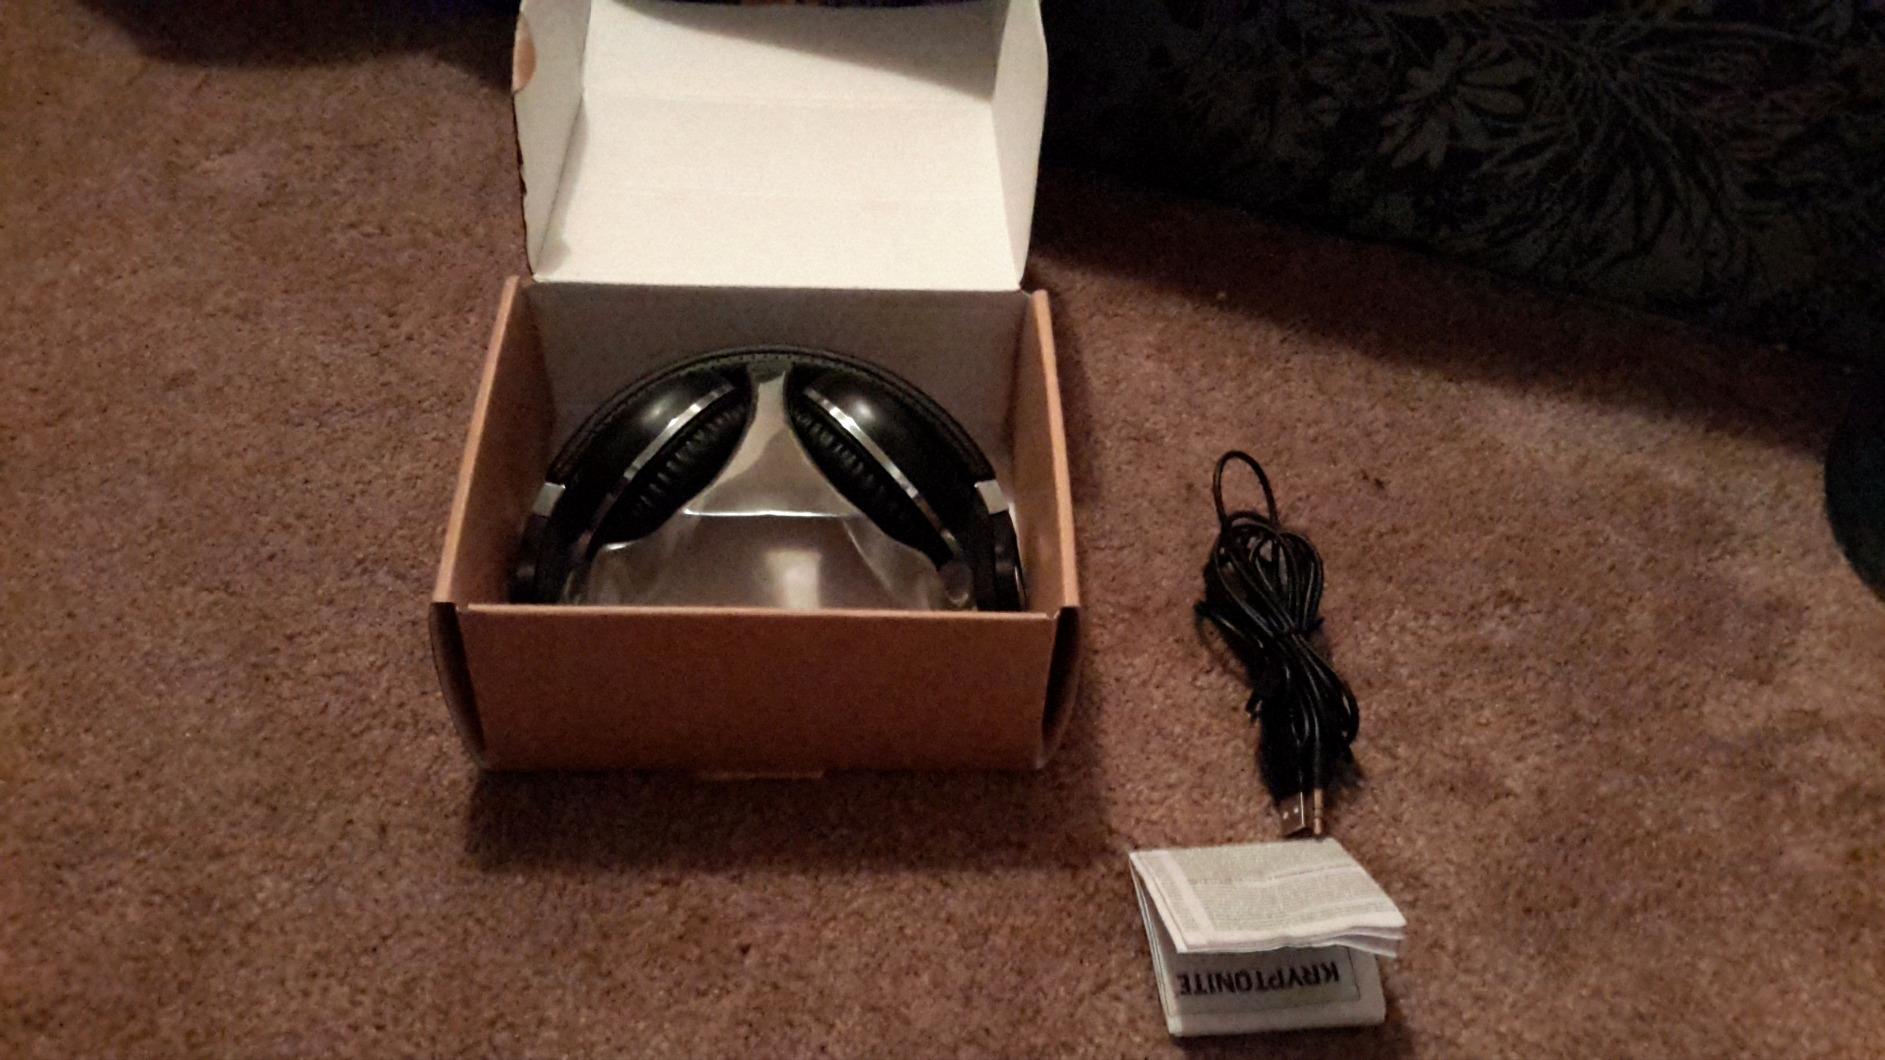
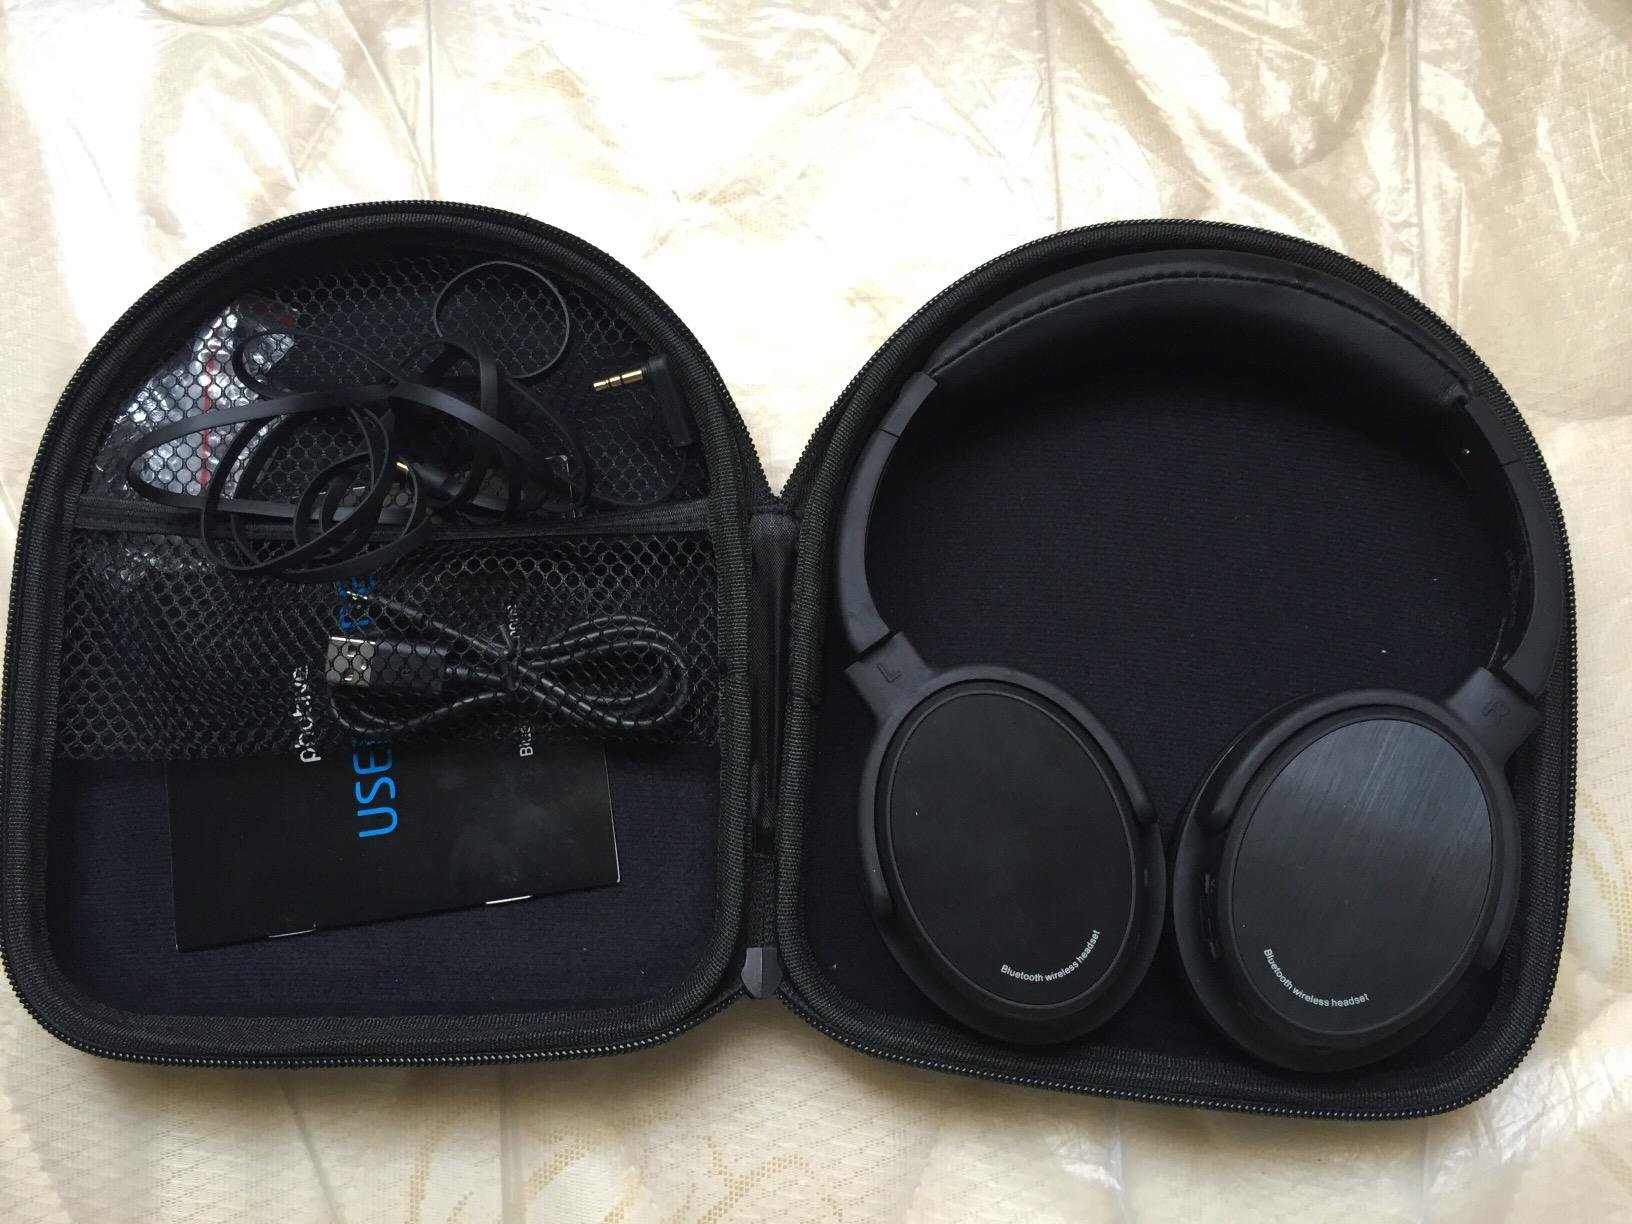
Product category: headphones
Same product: no